Abdullah Yusuf Ali

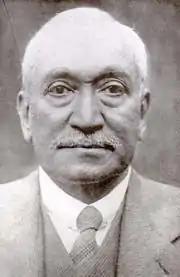

Abdullah Yusuf Ali (14 April 1872 – 10 December 1953) was an Indian-British barrister who wrote a number of books about Islam, including an exegesis of the Qur'an. A supporter of the British war effort during World War I, Ali received the CBE in 1917 for his services to that cause. He died in London in 1953.